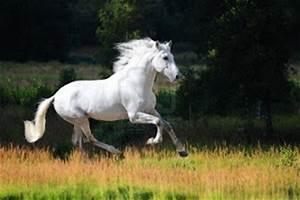
horse